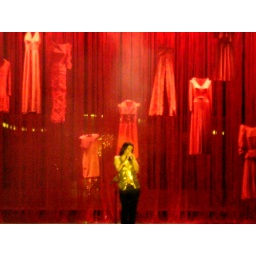
Marina in golden red blur